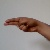
The image shows a hand gesture representing the letter 'H' in Indian Sign Language.